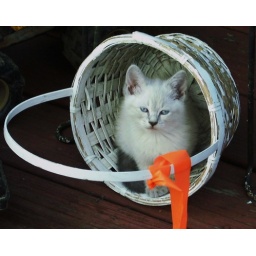
Not, cat in the hat